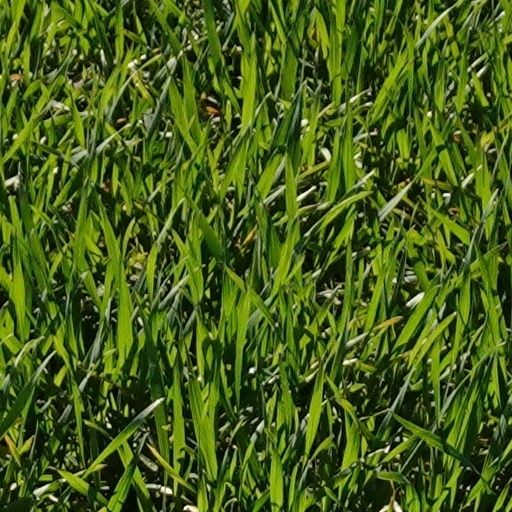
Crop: wheat